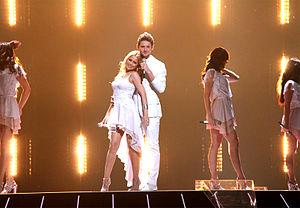
L'Azerbaïdjan participe au Concours Eurovision de la chanson, depuis sa cinquante-troisième édition, en 2008, et l’a remporté à une reprise, en 2011.
L’Azerbaïdjan a remporté le Concours Eurovision de la chanson 2011 à Düsseldorf grâce à la chanson Running Scared interprétée par le duo Ell & Nikki, composé d'Eldar Qasımov et de Nigar Camal. Le pays avait sélectionné son candidat par le biais d'une sélection nationale télévisée.